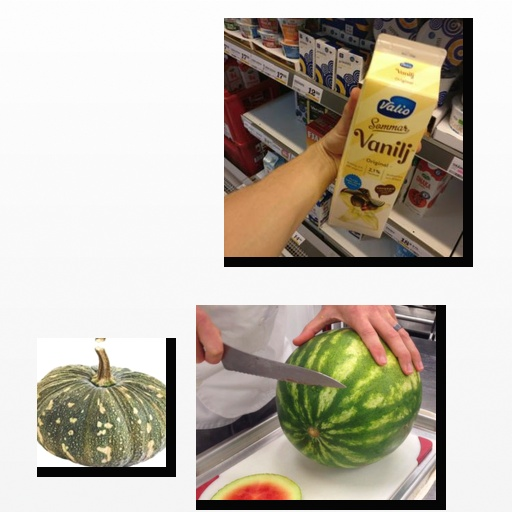
Food items: pumpkin, watermelon, vanilla_yoghurt